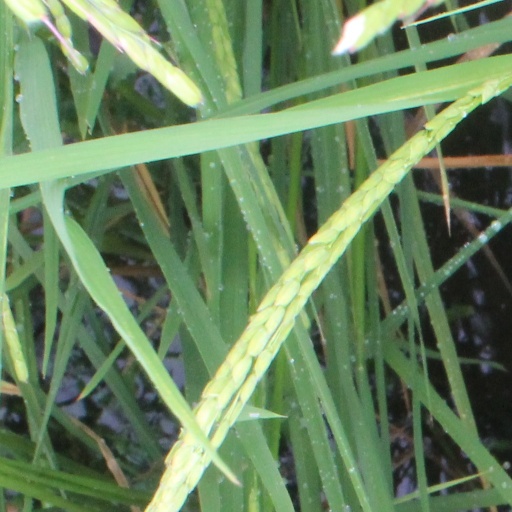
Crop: rice